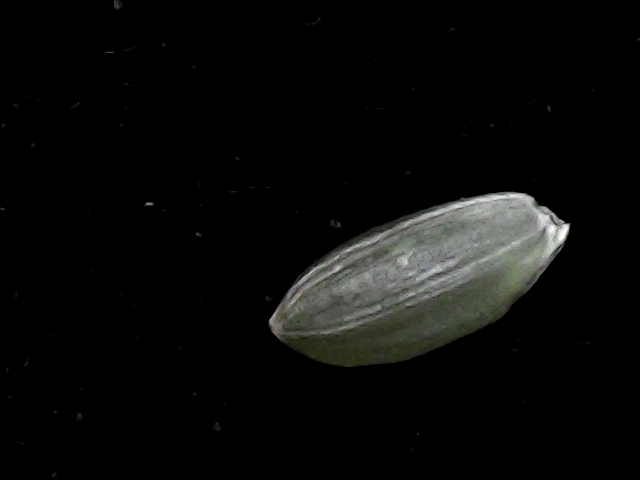
Rice variety: BD39